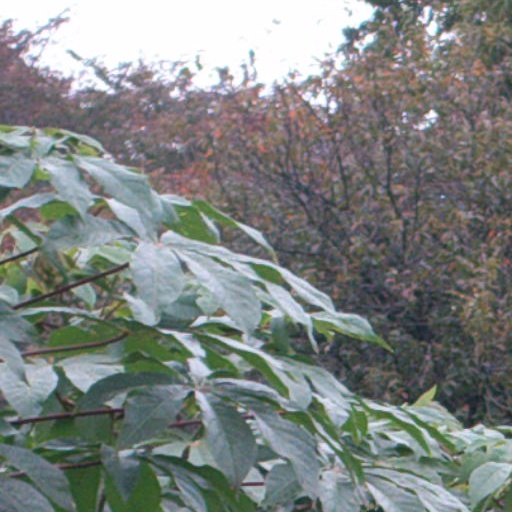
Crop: cassava